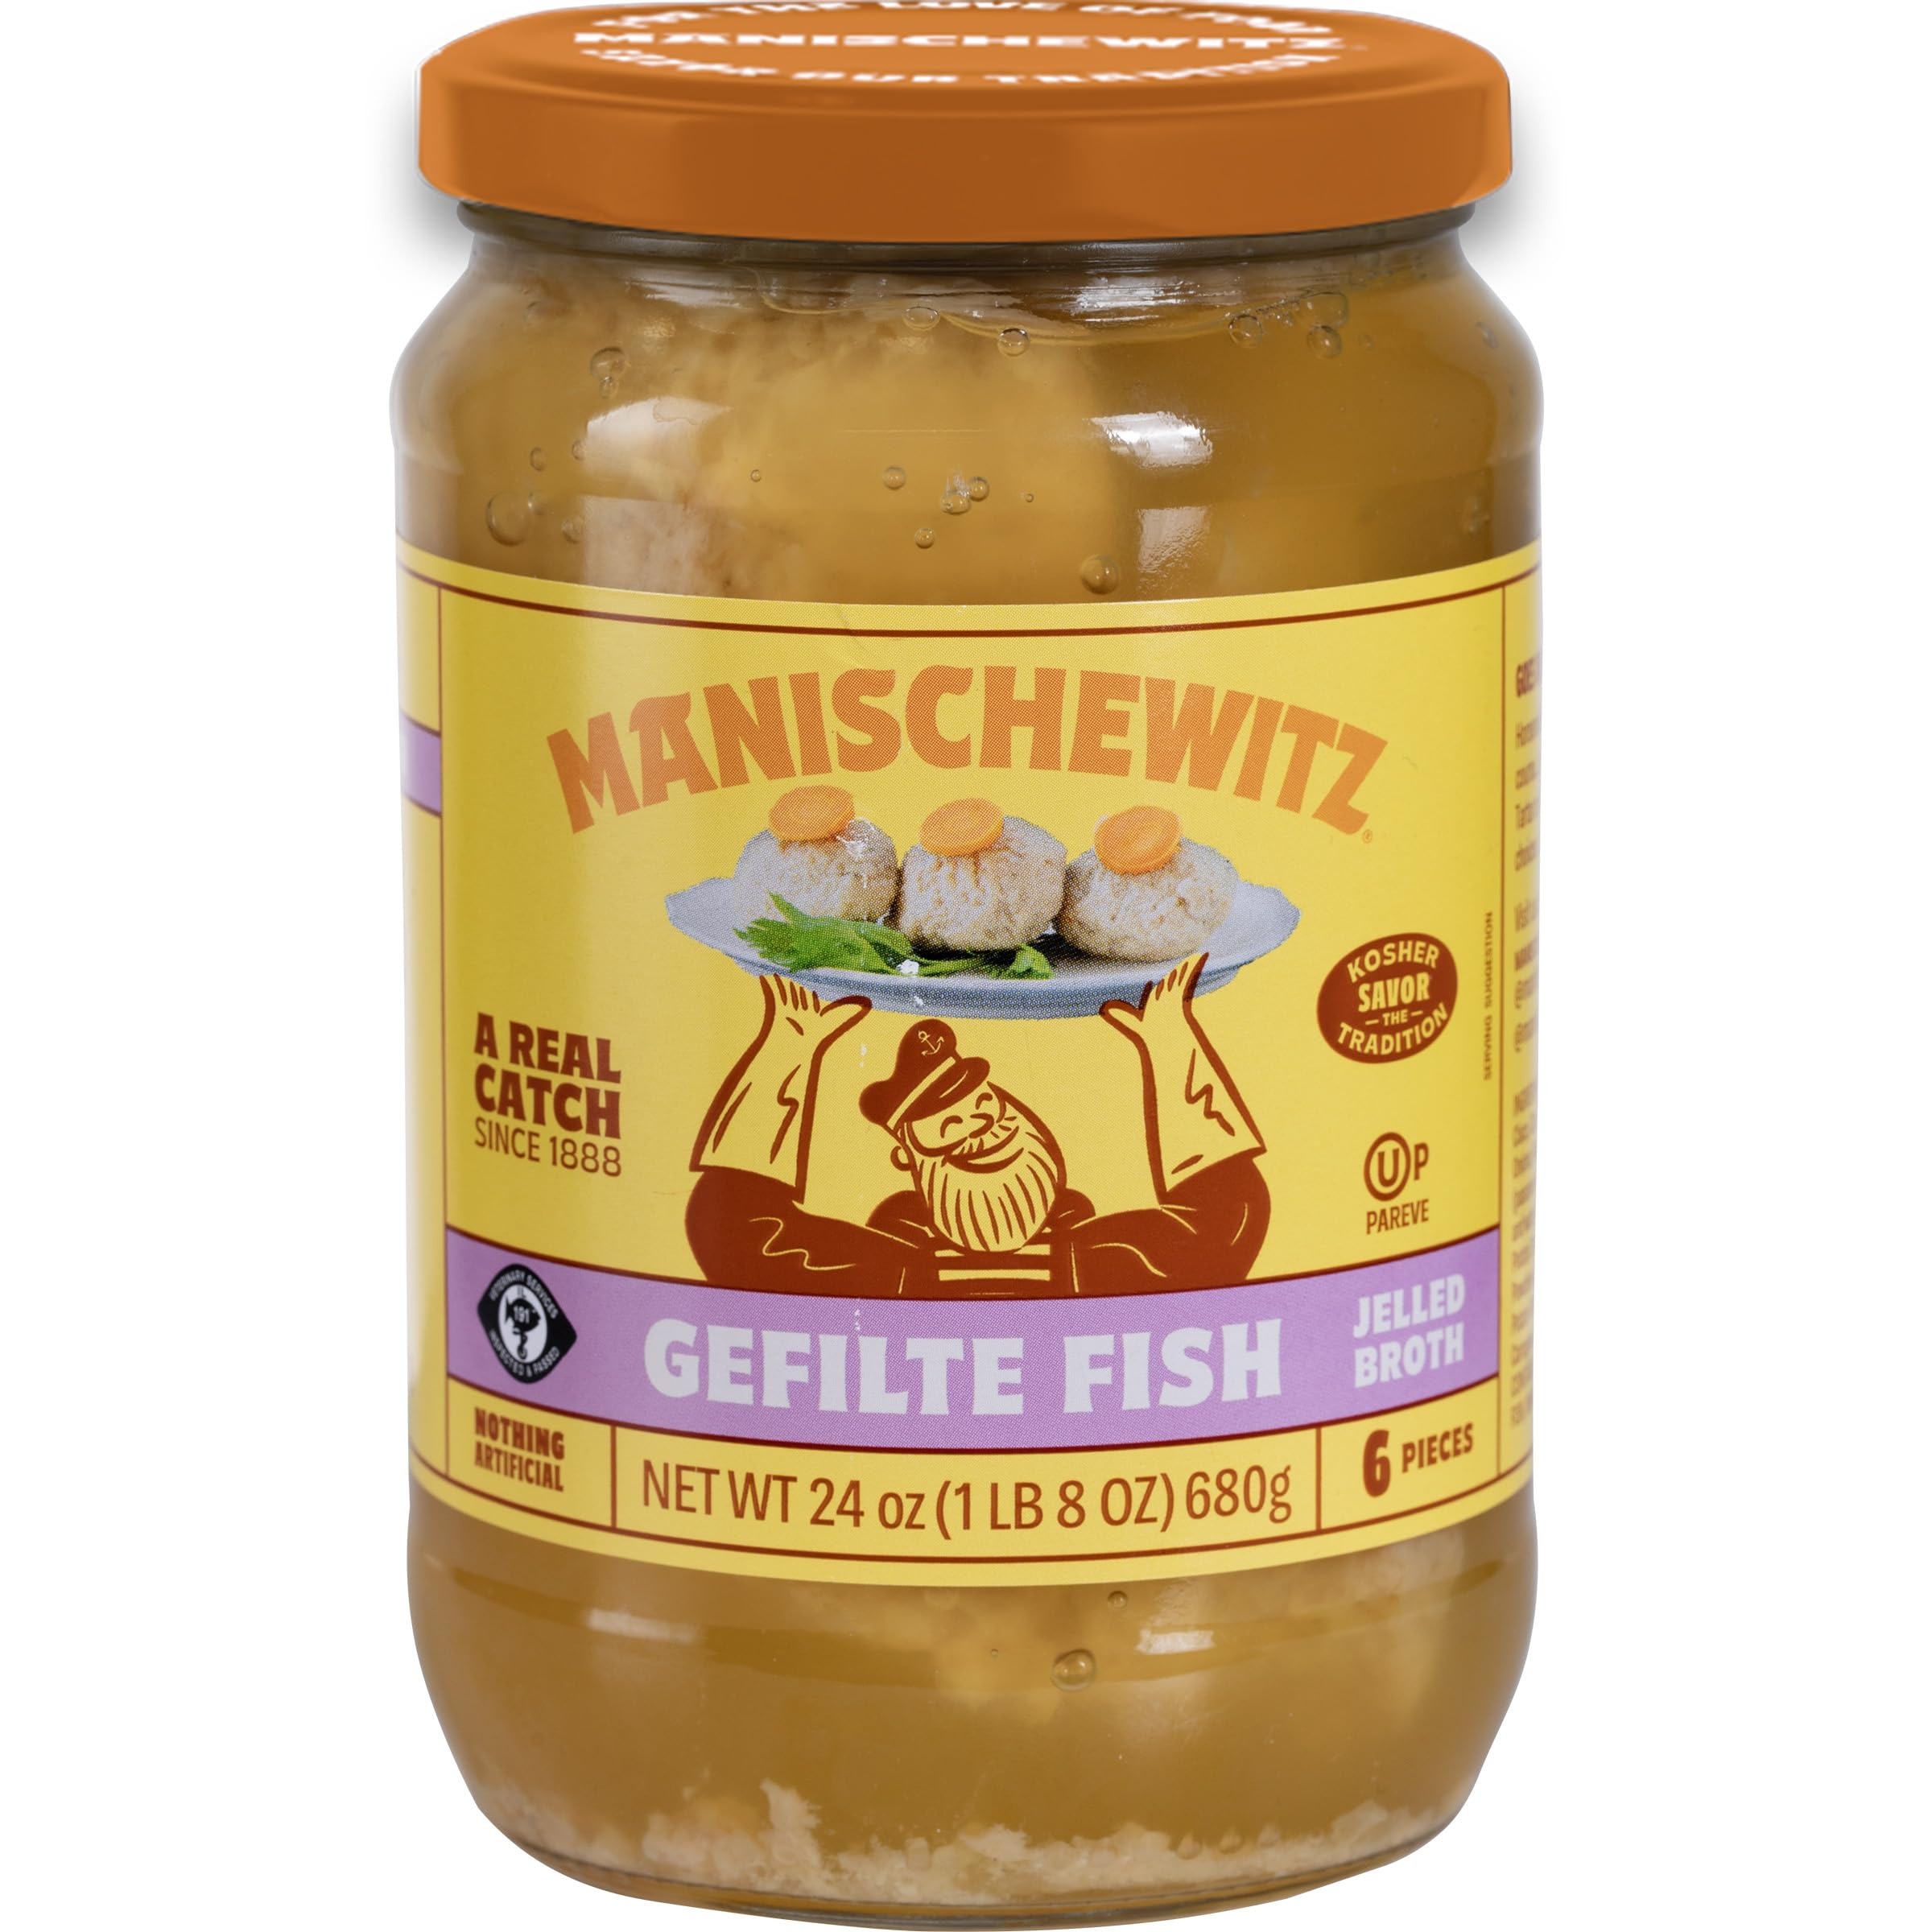
Item Name: Manischewitz Gefilte Fish In Jelled Broth, 24 Oz Jar
Bullet Point: Manischewitz Gefilte Fish in Jelled Broth - Pack
Value: 24.0
Unit: Ounce

Price: 11.99